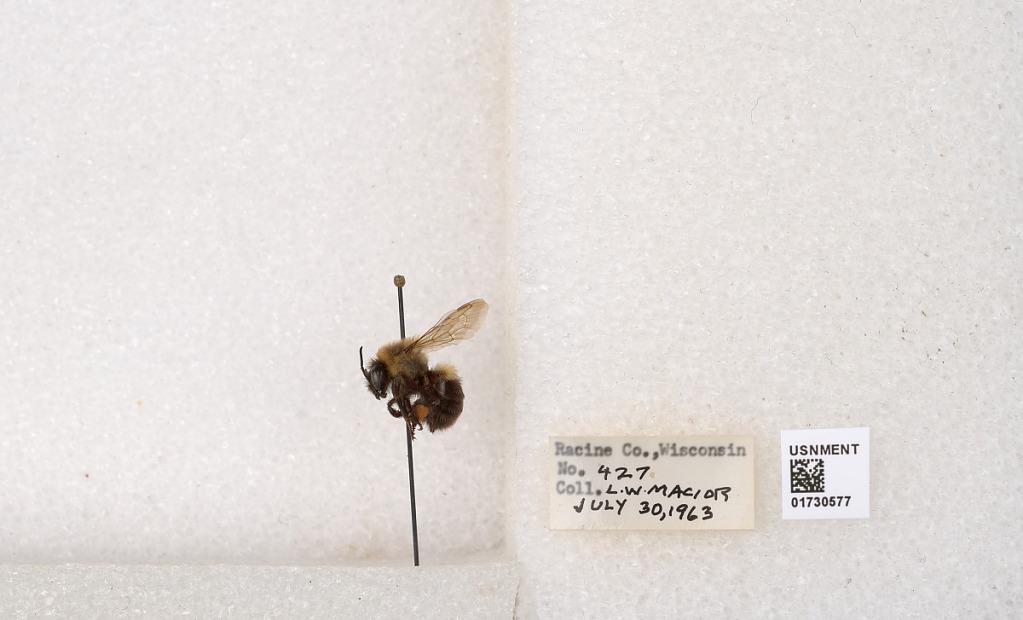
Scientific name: Bombus impatiens Cresson
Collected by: L. Macior
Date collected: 1963-7-30
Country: United States
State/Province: Wisconsin
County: Racine
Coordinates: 42.7299, -87.8123